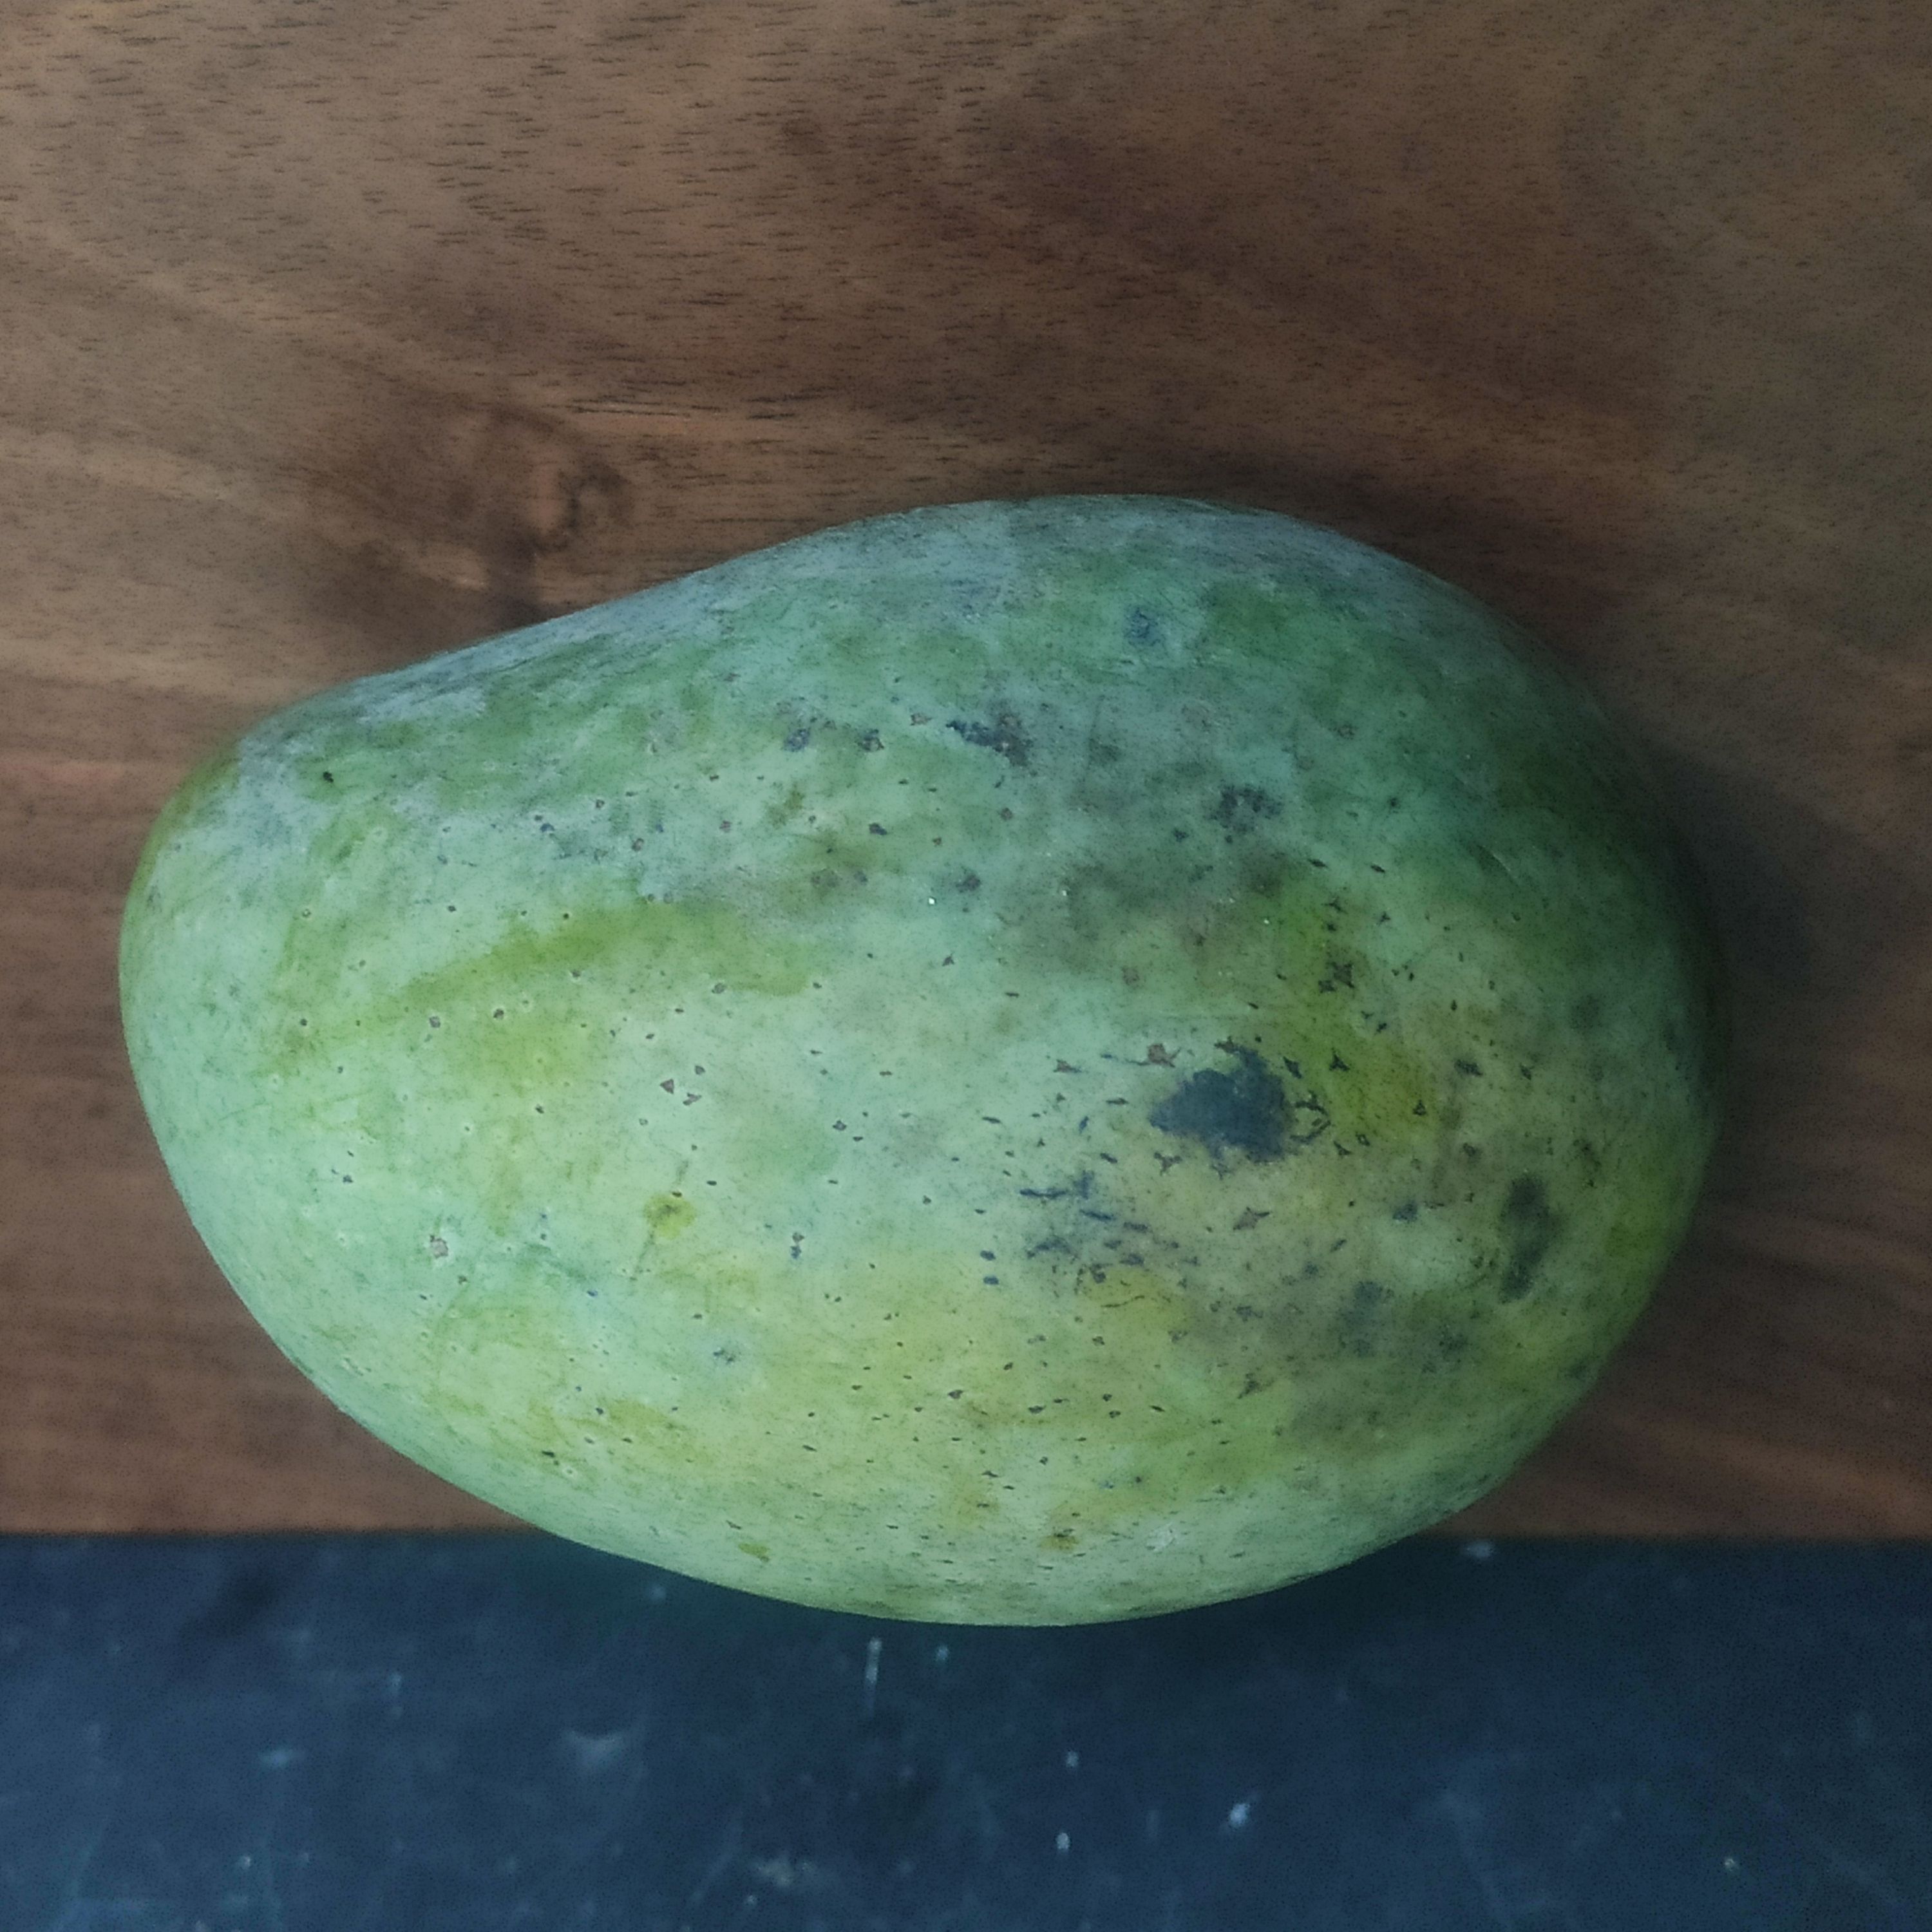
Fruit: mango
Grade: 2nd-grade